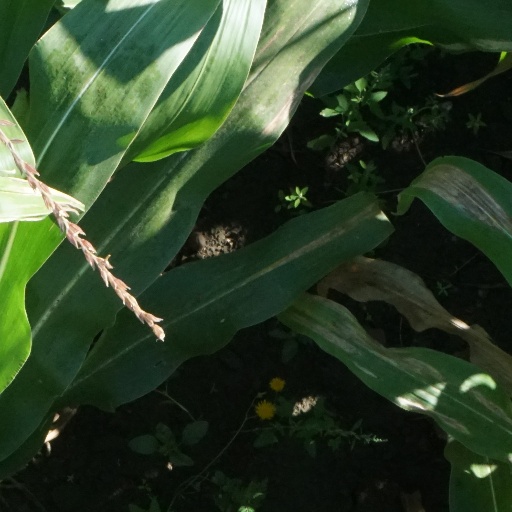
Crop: maize; corn